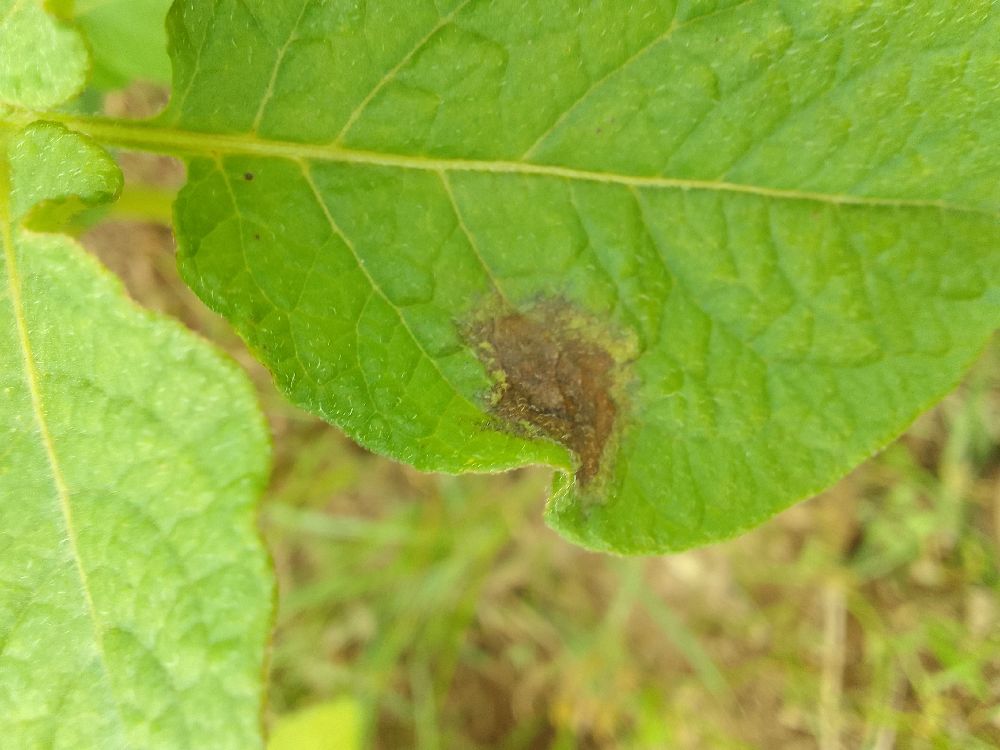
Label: Late blight